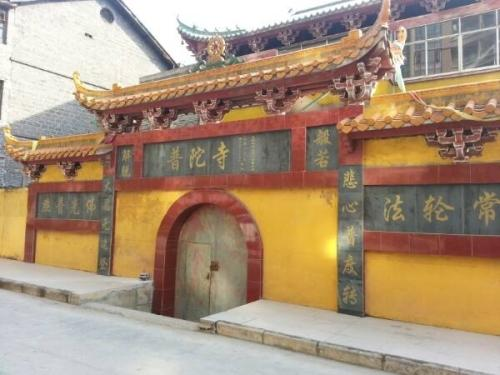
地标名称：普陀寺
所在城市：吉安市·吉州区